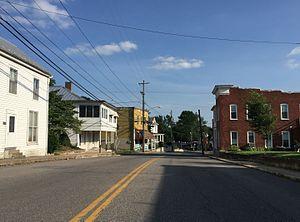
Timberville est une municipalité américaine située dans le comté de Rockingham en Virginie. Lors du recensement de 2010, sa population est de 2 522 habitants.